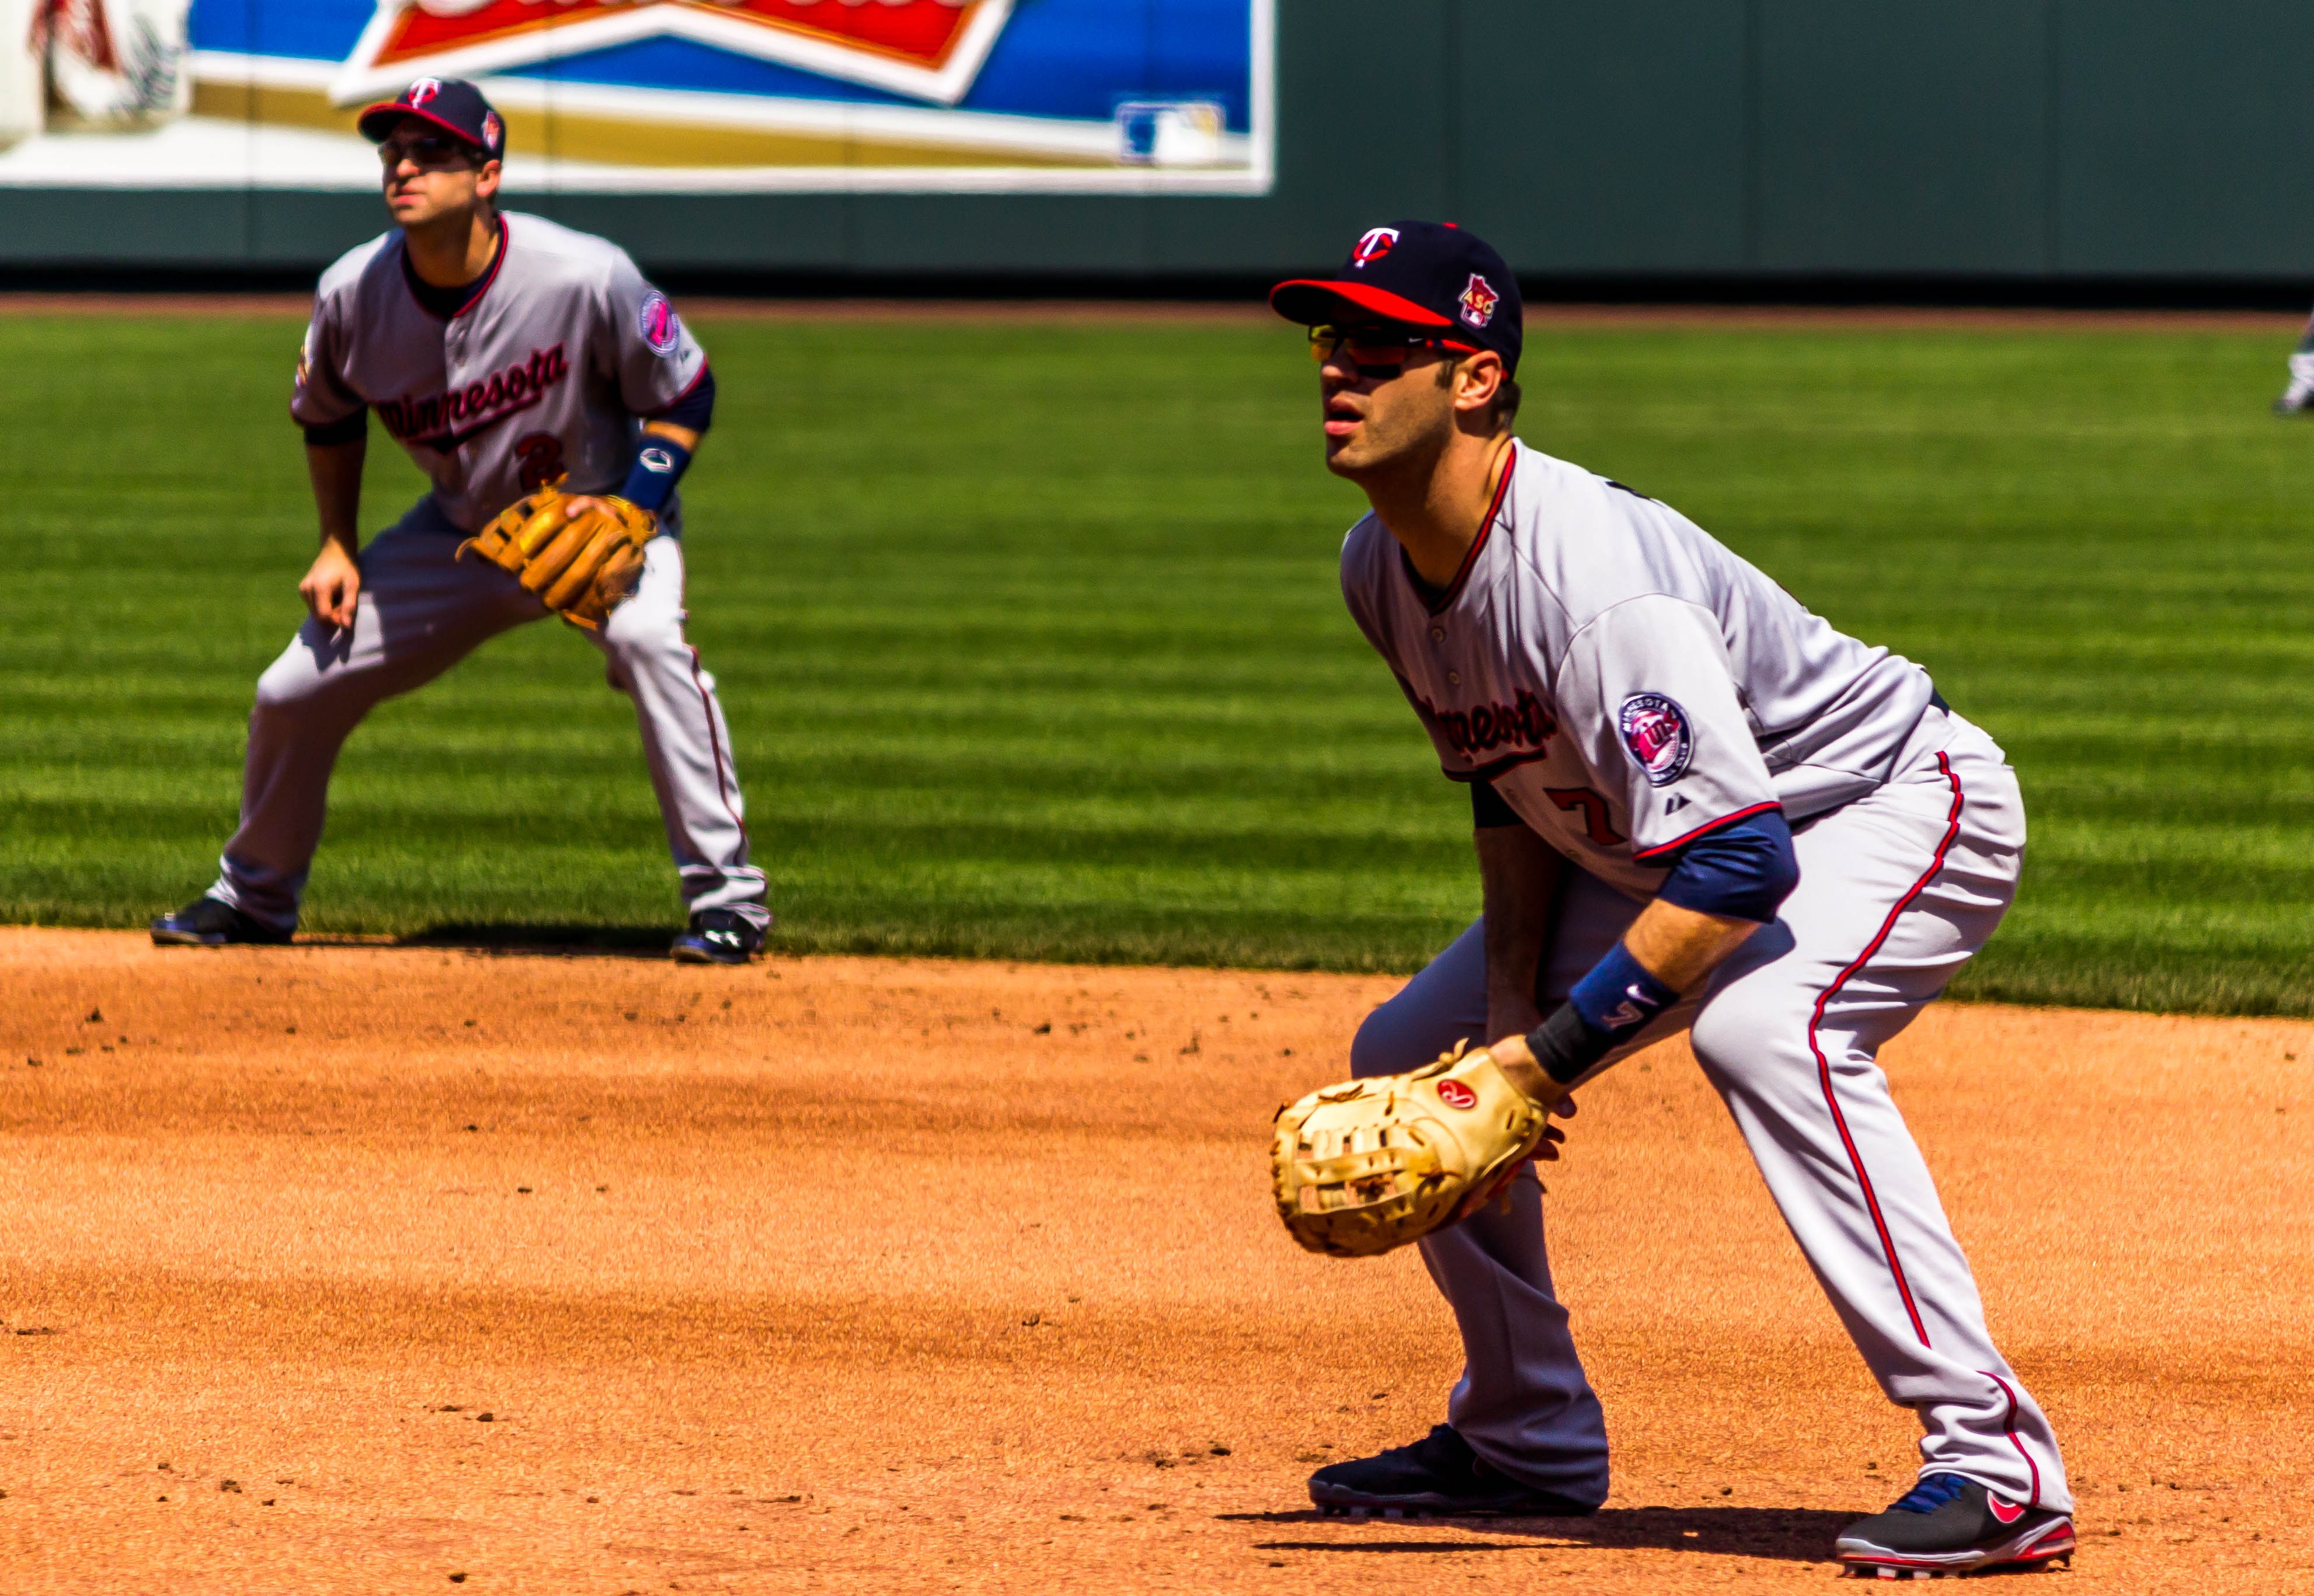
baseball, game, player, baseball field, pitch, sports, pitcher, baseball player, catcher, ball game, team sport, infielder, college baseball, bat and ball games, baseball positions, college softball, minnesota twins, joe mauer